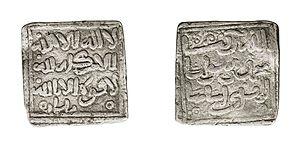
La Casbah de Béjaïa est une citadelle gouvernementale d'époque médiévale de la ville de Béjaïa en Algérie. Elle est attenante à la vieille ville de Béjaïa.
Béjaïa, est une commune algérienne située en bordure de la mer Méditerranée, à 220 km à l'est d'Alger. Elle est le chef-lieu de la wilaya de Béjaïa et de la daïra de Béjaïa, en Petite Kabylie.